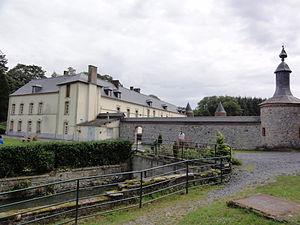
Féron (Nord, Fr) ferme-château de Pont-de-Sains
Cet article recense de manière non exhaustive les châteaux, maisons fortes, mottes castrales, situés dans le département français du Nord. Il est fait état des inscriptions et classements au titre des monuments historiques.
Noël Catherine Verlée encore nommée Catherine Noël Worlee est née à Tranquebar aux Indes danoises, près de Pondichéry, le 21 novembre 1762; décédée à Paris le 10 décembre 1834 épousa en secondes noces son amant Charles-Maurice de Talleyrand-Périgord, diplomate et homme politique français, prince souverain de Bénévent, qui joua un rôle important pendant la période révolutionnaire, le Premier Empire, la Restauration et la Monarchie de Juillet.
Cet article recense une partie des monuments historiques du Nord, en France.